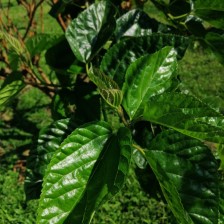
Variety: BlackOodTurkey